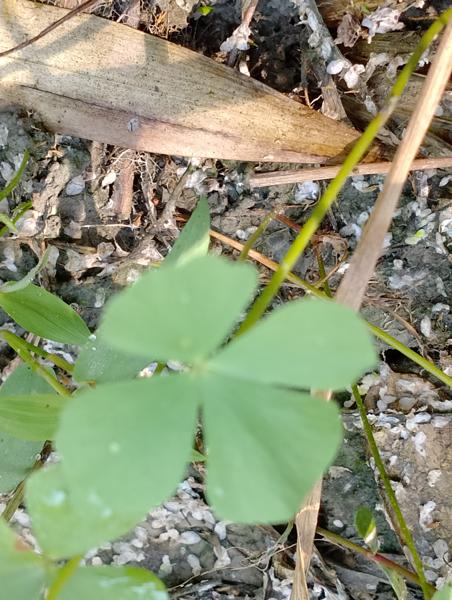
Weed species: Marsilea minuta